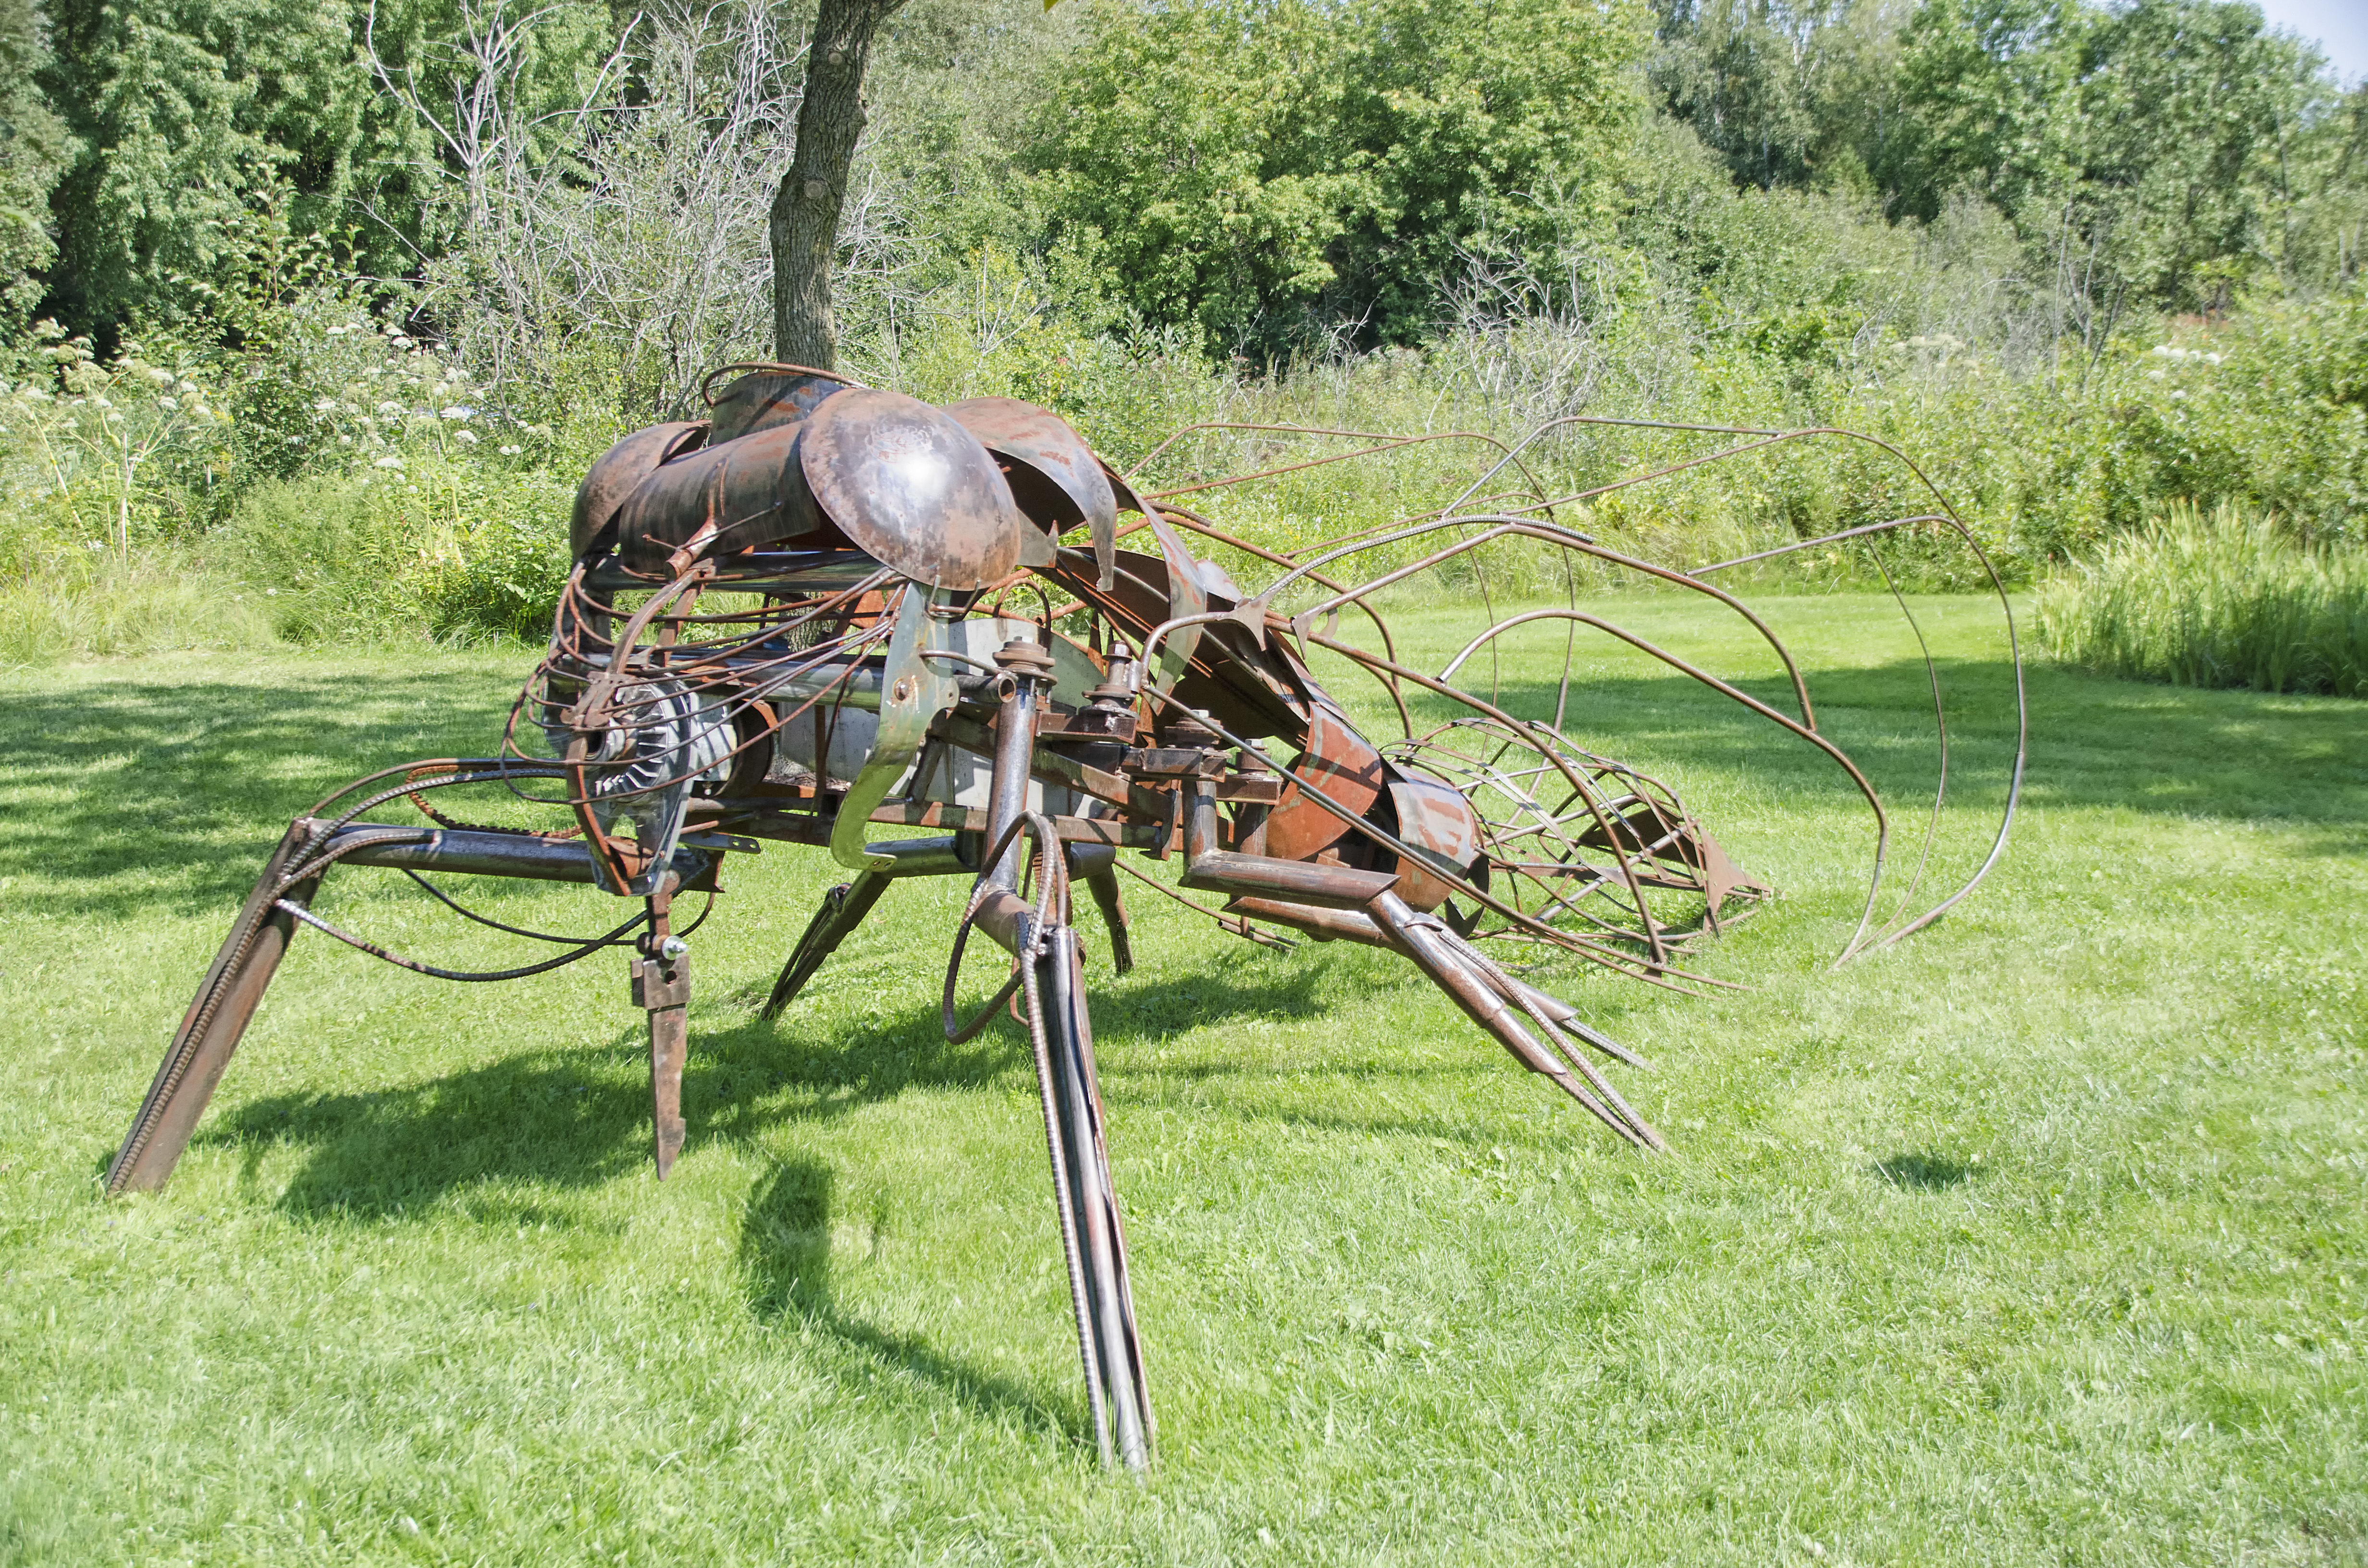
nature, grass, plant, insect, canada, quebec, sherbrooke